Royal Institution Christmas Lectures

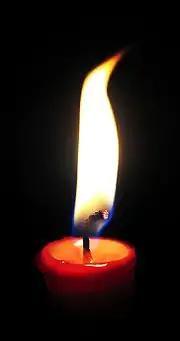
A close-up image of a candle showing the wick and the various parts of the flame; Michael Faraday lectured on "The Chemical History of a Candle"

The Royal Institution's Christmas Lectures were first held in 1825, and have continued on an annual basis since then except for four years during the Second World War. They have been hosted each year at the Royal Institution itself, except in 1929 and between 2005 and 2006, each time due to refurbishment of the building. They were created by Michael Faraday, who later hosted the lecture season on nineteen occasions.